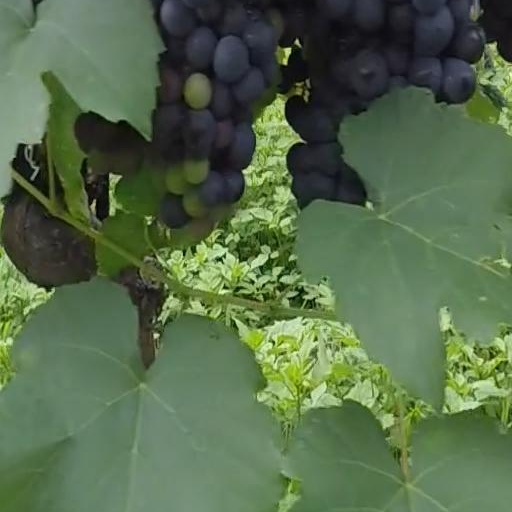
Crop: grape